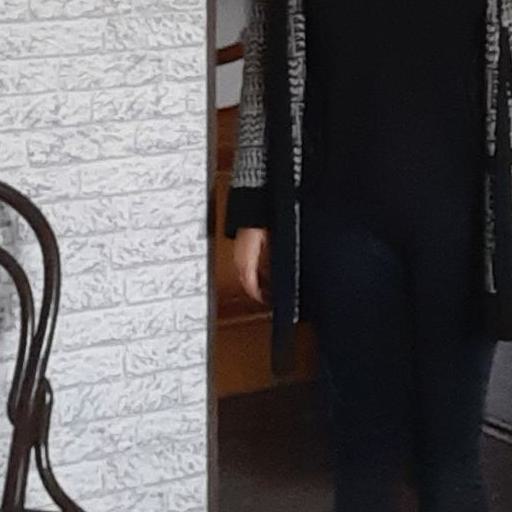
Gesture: no_gesture